Carolina Cougars

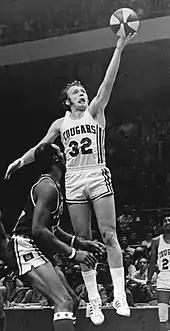
Cunningham in 1972

In 1972–73, the Cougars hired retired ABA players Larry Brown and former Cougar Doug Moe as coaches. The 1972–73 Cougars were fairly talented and featured players Billy Cunningham, Joe Caldwell, and Mack Calvin. All three appeared in the ABA All-Star Game that season, and Cunningham was named the league's Most Valuable Player.